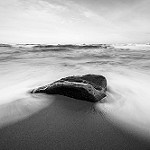
Scene: Outdoor